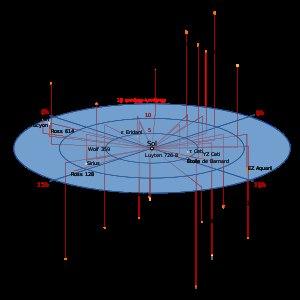
Le voyage interstellaire désigne un vol spatial entre deux étoiles. Contrairement au vol interplanétaire mis en pratique dès les années 1960, le voyage interstellaire reste avant tout un thème de science-fiction. Il existe en effet une différence considérable entre voyage interstellaire et voyage interplanétaire car l'ordre de grandeur des distances à parcourir est dix mille fois plus important. Avec les technologies disponibles en 2020, qui reposent sur des systèmes de propulsion chimique, il faut environ 100 000 ans pour qu'un engin puisse parvenir à proximité de l'étoile la plus proche.